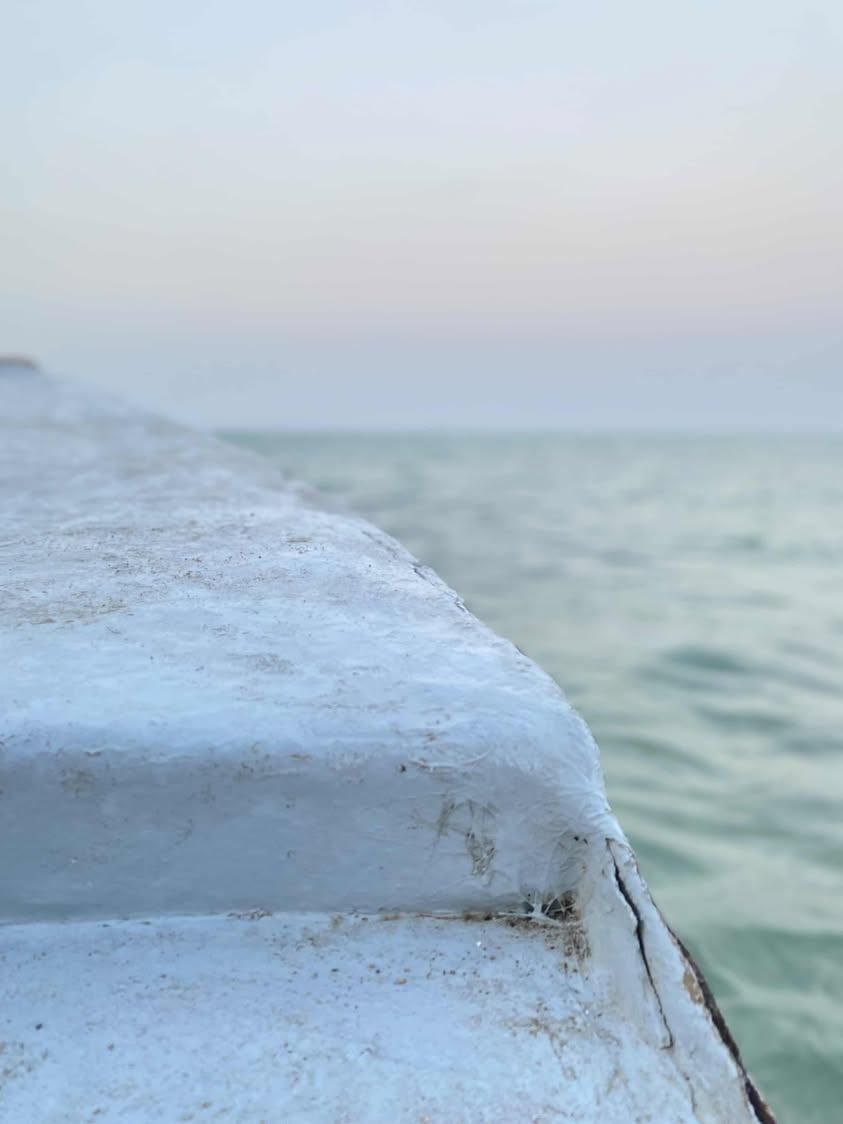
الوصف بالفصحى: لقطة قريبة لقارب مع خلفية البحر الأحمر
الوصف بالعامية السودانية: جزء قريب من زورق، خلفيتو البحر الأحمر والسماء الزرقاء
التصنيف: Transportation
التصنيف الفرعي: Boats